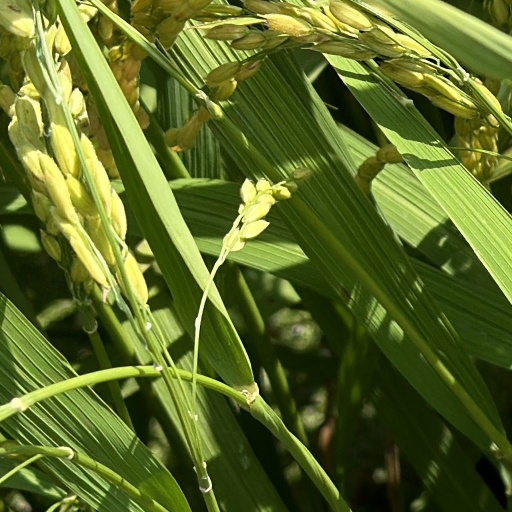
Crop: rice